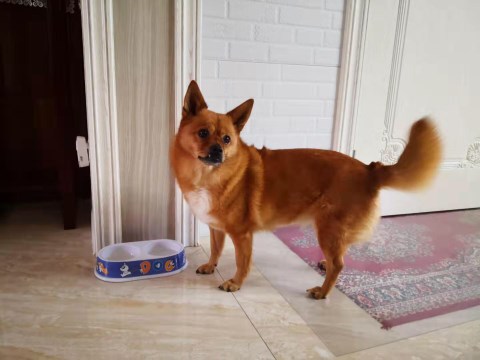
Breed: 3336-n000121-chinese_rural_dog